Washington State University

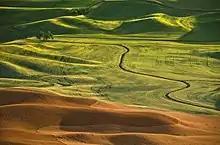
View of the Palouse at Steptoe Butte

According to the legislation, the site of the land-grant college was to be determined by a three-member committee appointed by the governor, but it stipulated that the site must be located in the southeast corner of the state. After an exhaustive examination of bidding towns such as Yakima and other towns in the Palouse region, the state's new land-grant college opened to 59 students in Pullman on January 13, 1892, offering three major courses of study: agriculture, engineering, and domestic science. Pullman was possibly selected because of a generous land gift by the city and its railroad connections to Spokane and Portland, Oregon. A five-member Board of Regents was appointed with George W. Lilley acting as the school's first President.